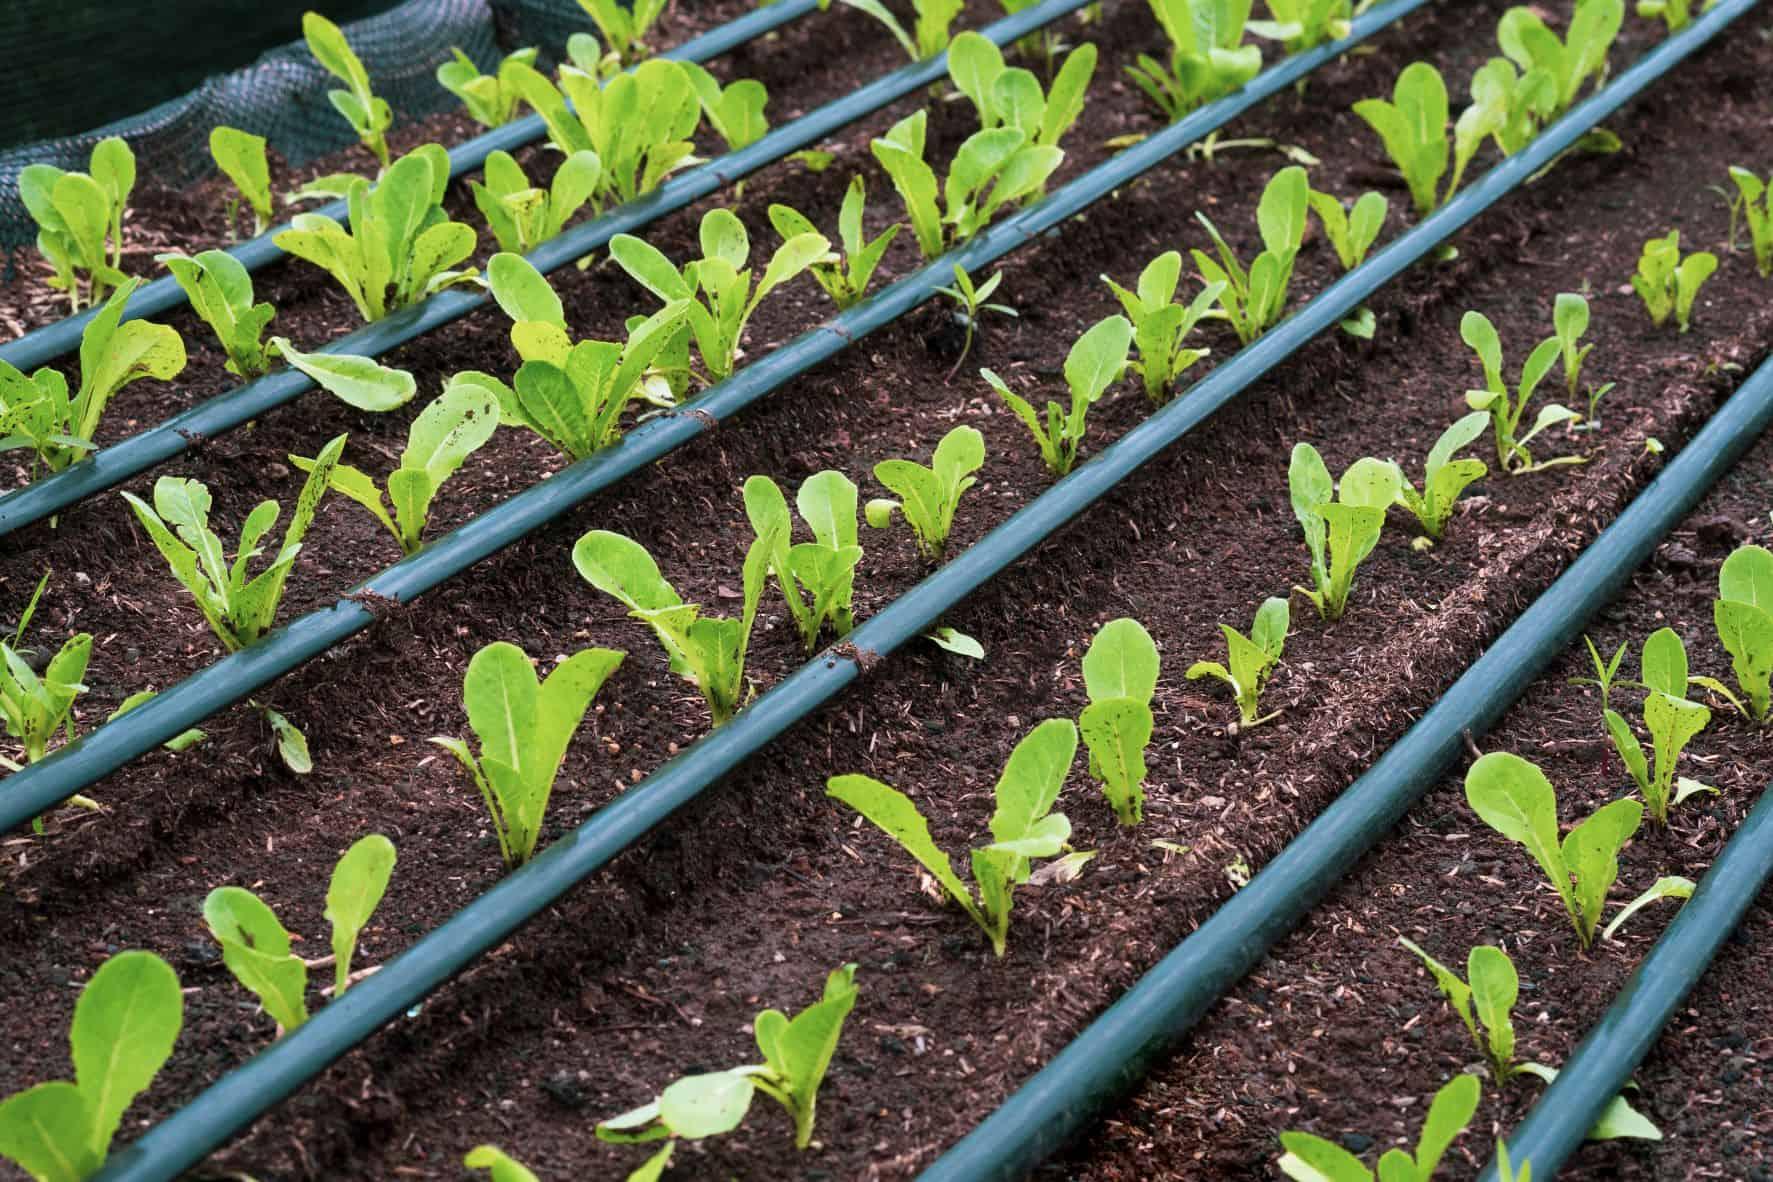
Mistari ya miche michanga ya kijani iliyopandwa kwenye udongo, ikiwa imepangwa kwa usawa na kwa nafasi nzuri. Kati ya mistari hiyo kuna mabomba ya umwagiliaji  yanayoenda sambamba na mimea, yakionesha matumizi ya mfumo wa umwagiliaji wa matone. Huu ni mfano mzuri wa kilimo cha mbegu, ambapo mbegu hupandwa katika mazingira yaliyotayarishwa vizuri na kupewa maji kwa uangalifu ili kuhakikisha ukuaji mzuri wa miche.